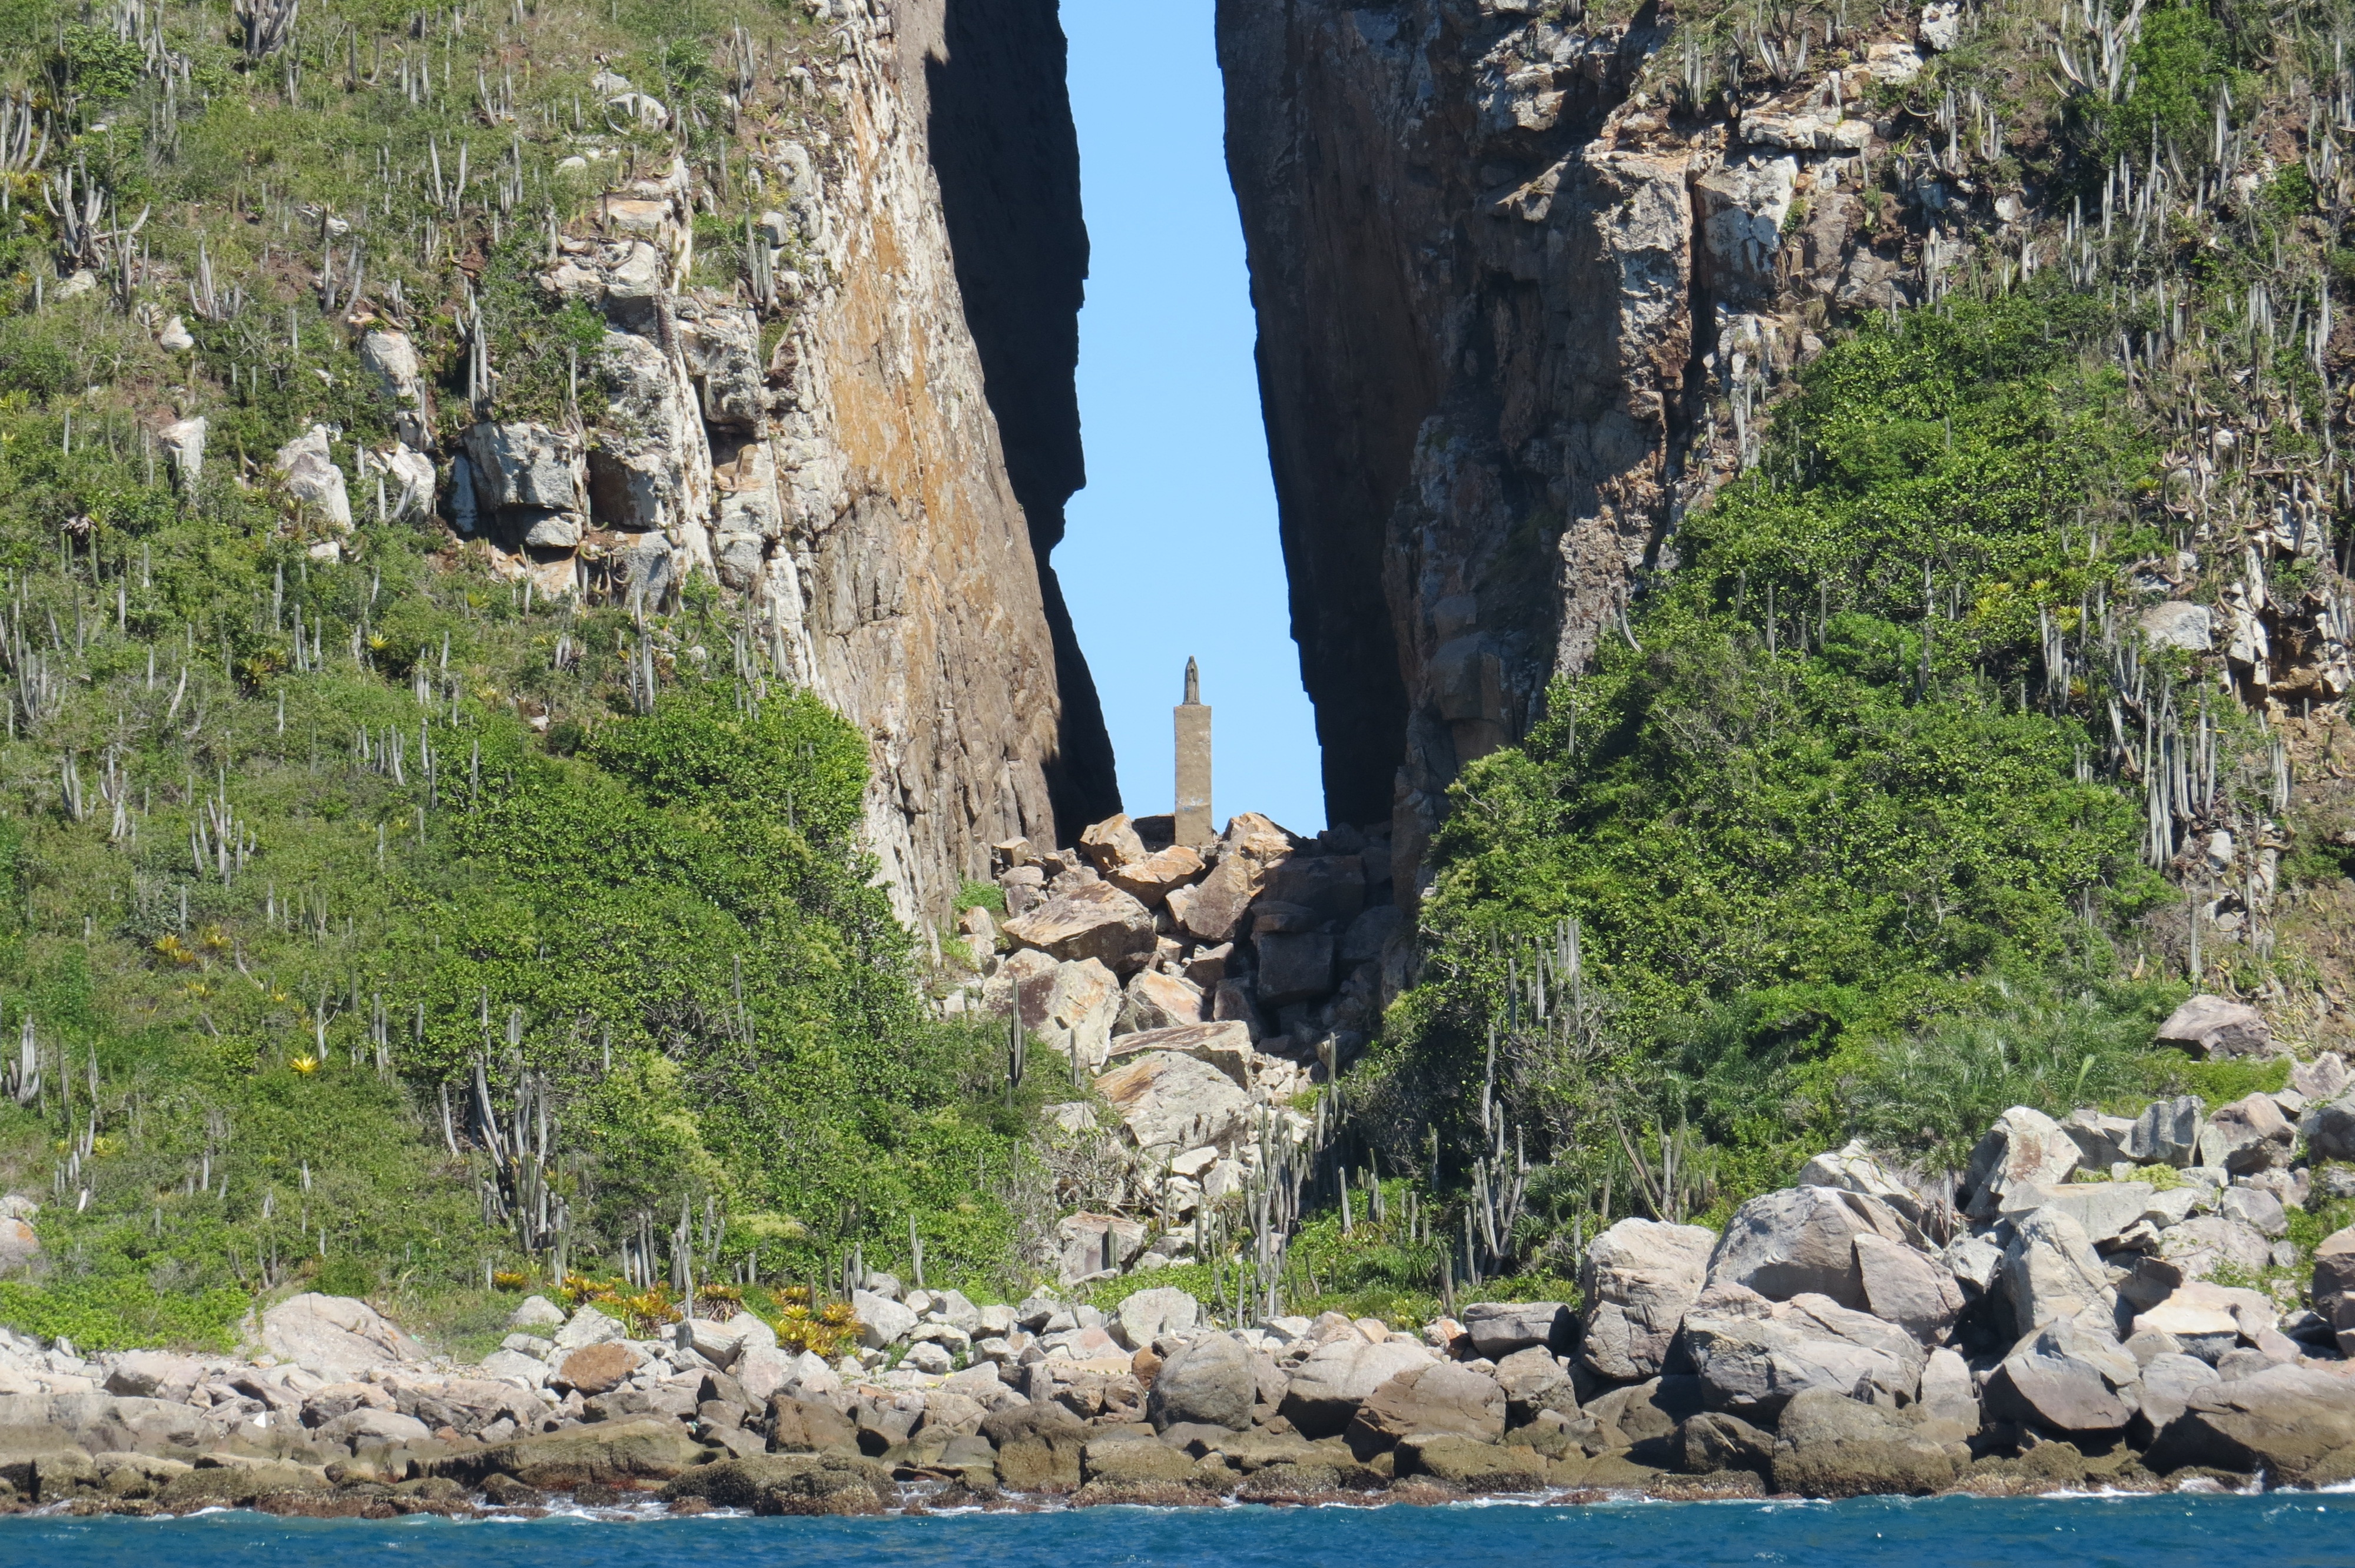
sea, coast, rock, sky, adventure, cliff, bay, canyon, terrain, santa, mar, holiness, water feature, wadi, our lady, mother of jesus